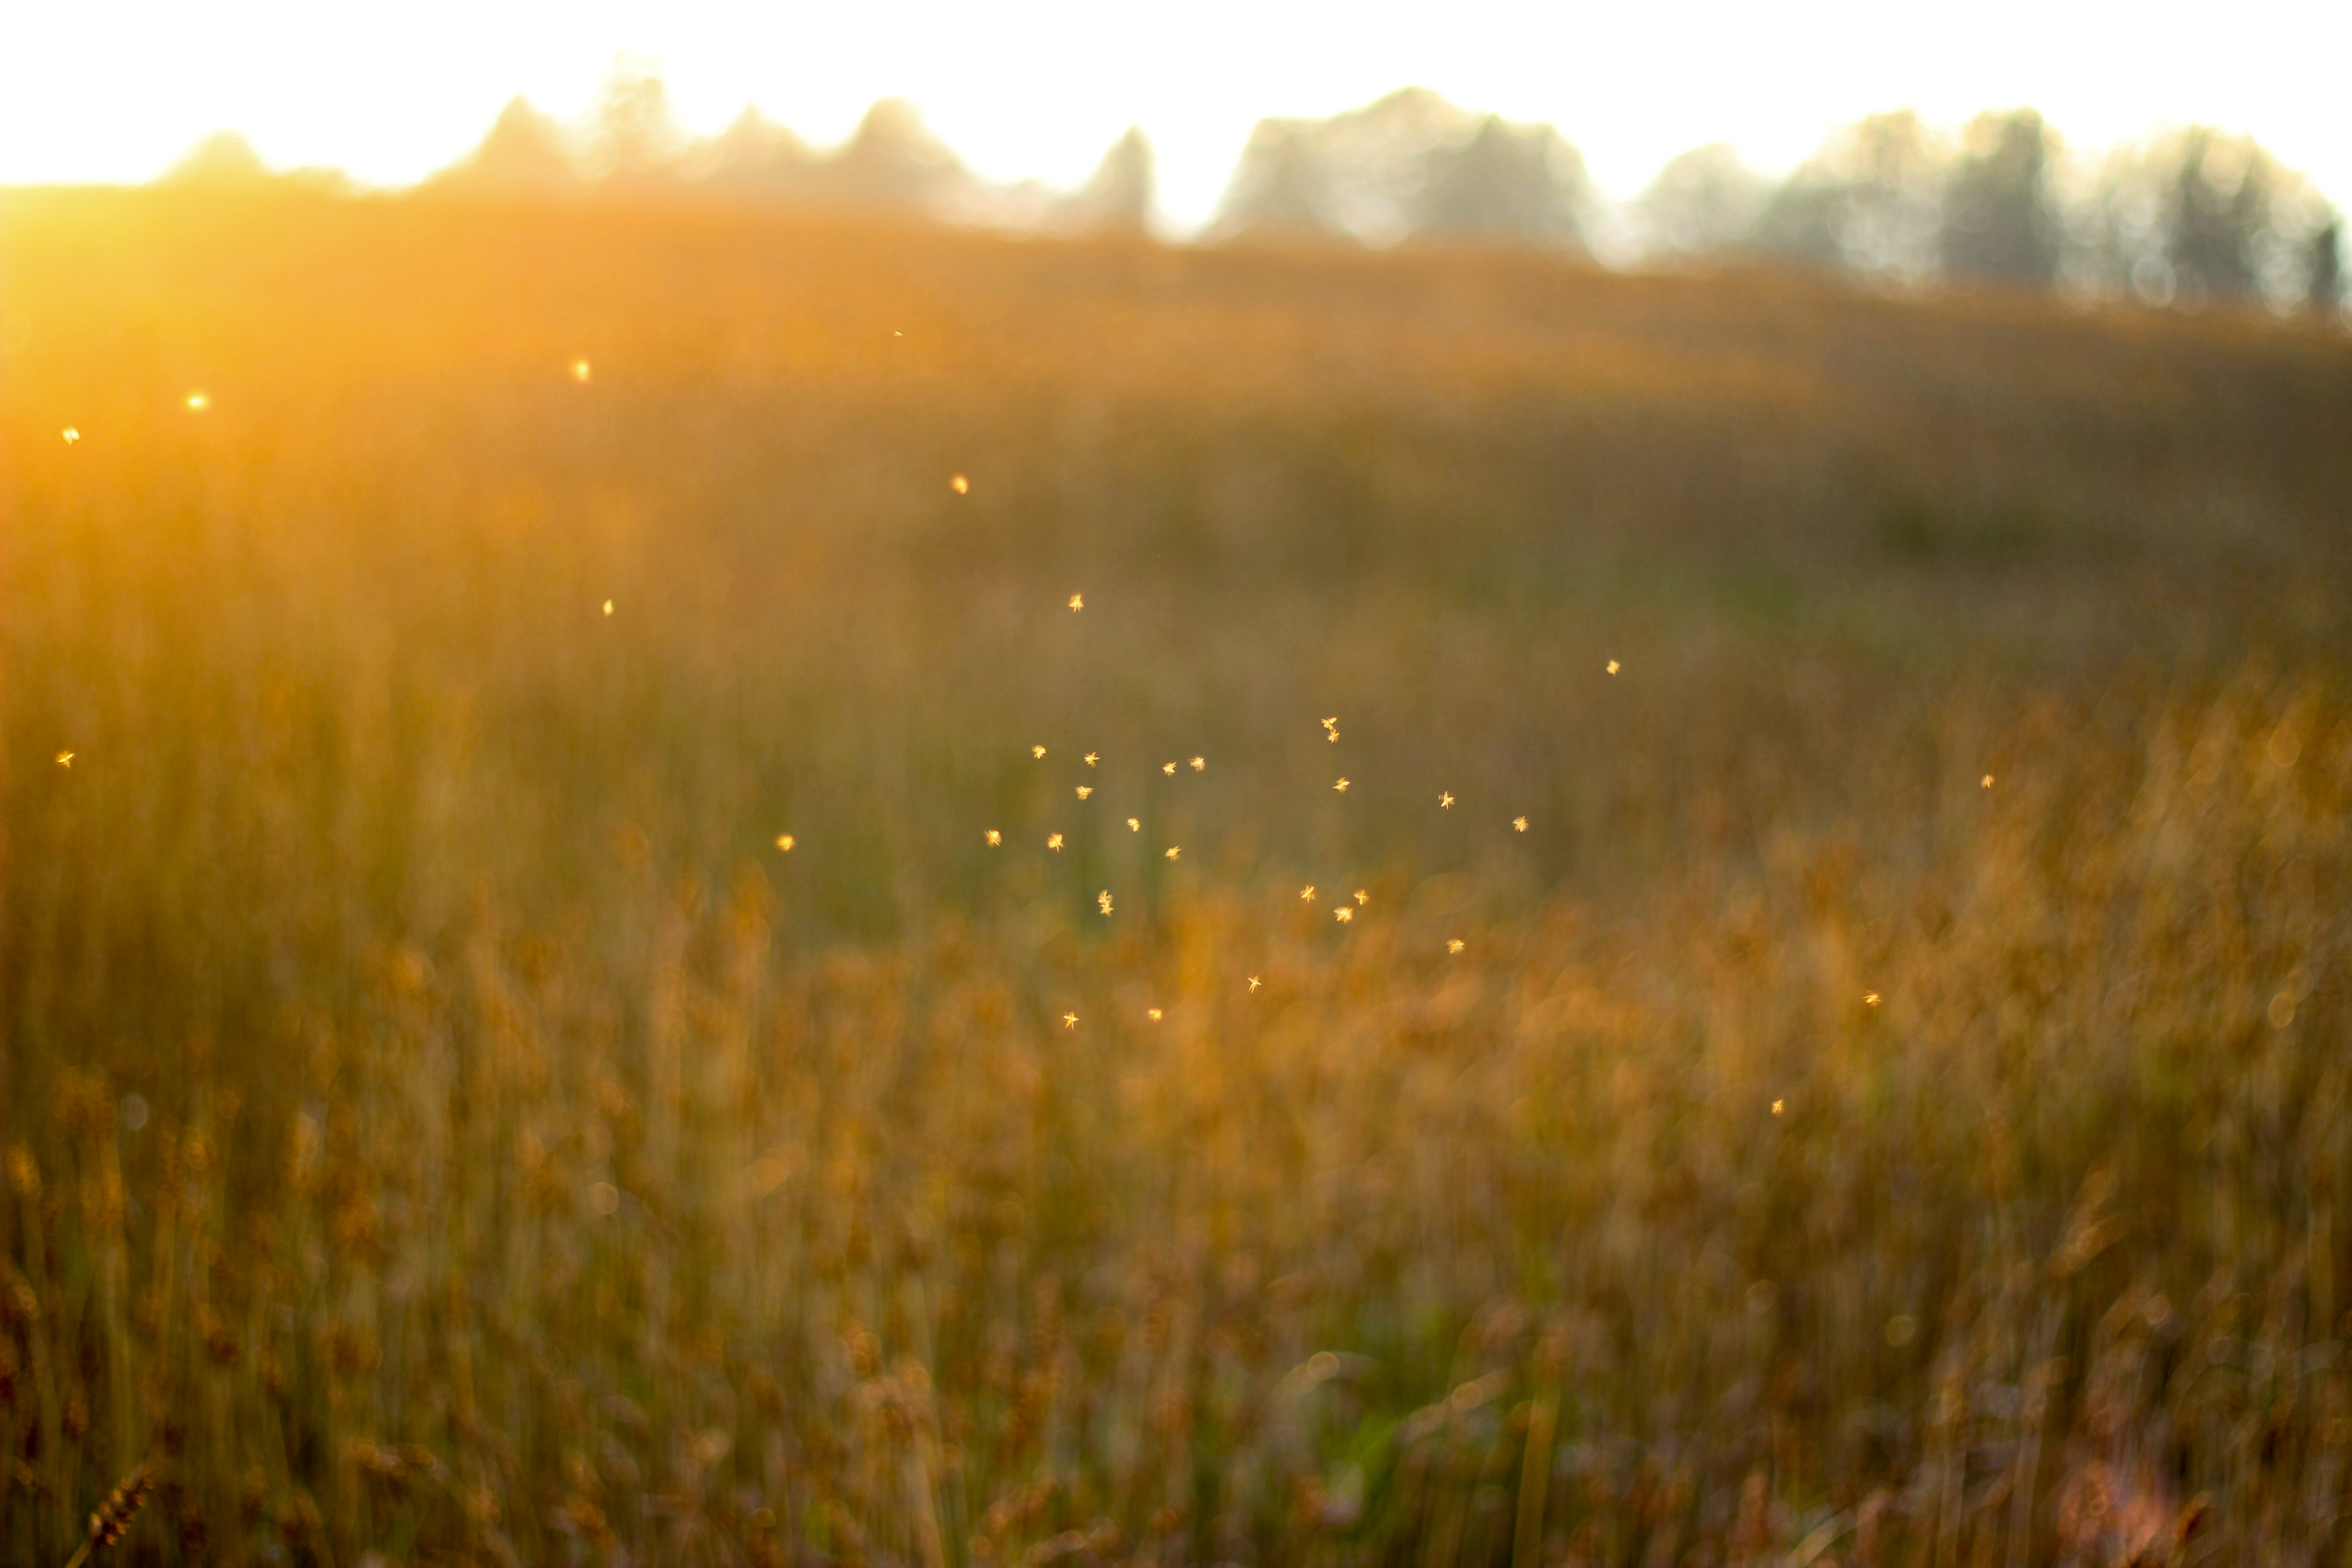
field, summer, autumn, harvest, cereals, nature, grass, greens, green, sky, horizon, wheat, midges, flies, atmospheric phenomenon, grassland, morning, sunlight, natural landscape, natural environment, meadow, grass family, water, prairie, ecoregion, plant, plain, photography, landscape, sunrise, evening